Pantjawarna

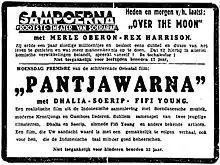
Newspaper advertisement

Pantjawarna (Perfected Spelling: Pancawarna; Indonesian for "Five Colours") is a 1941 film from the Dutch East Indies (now Indonesia).